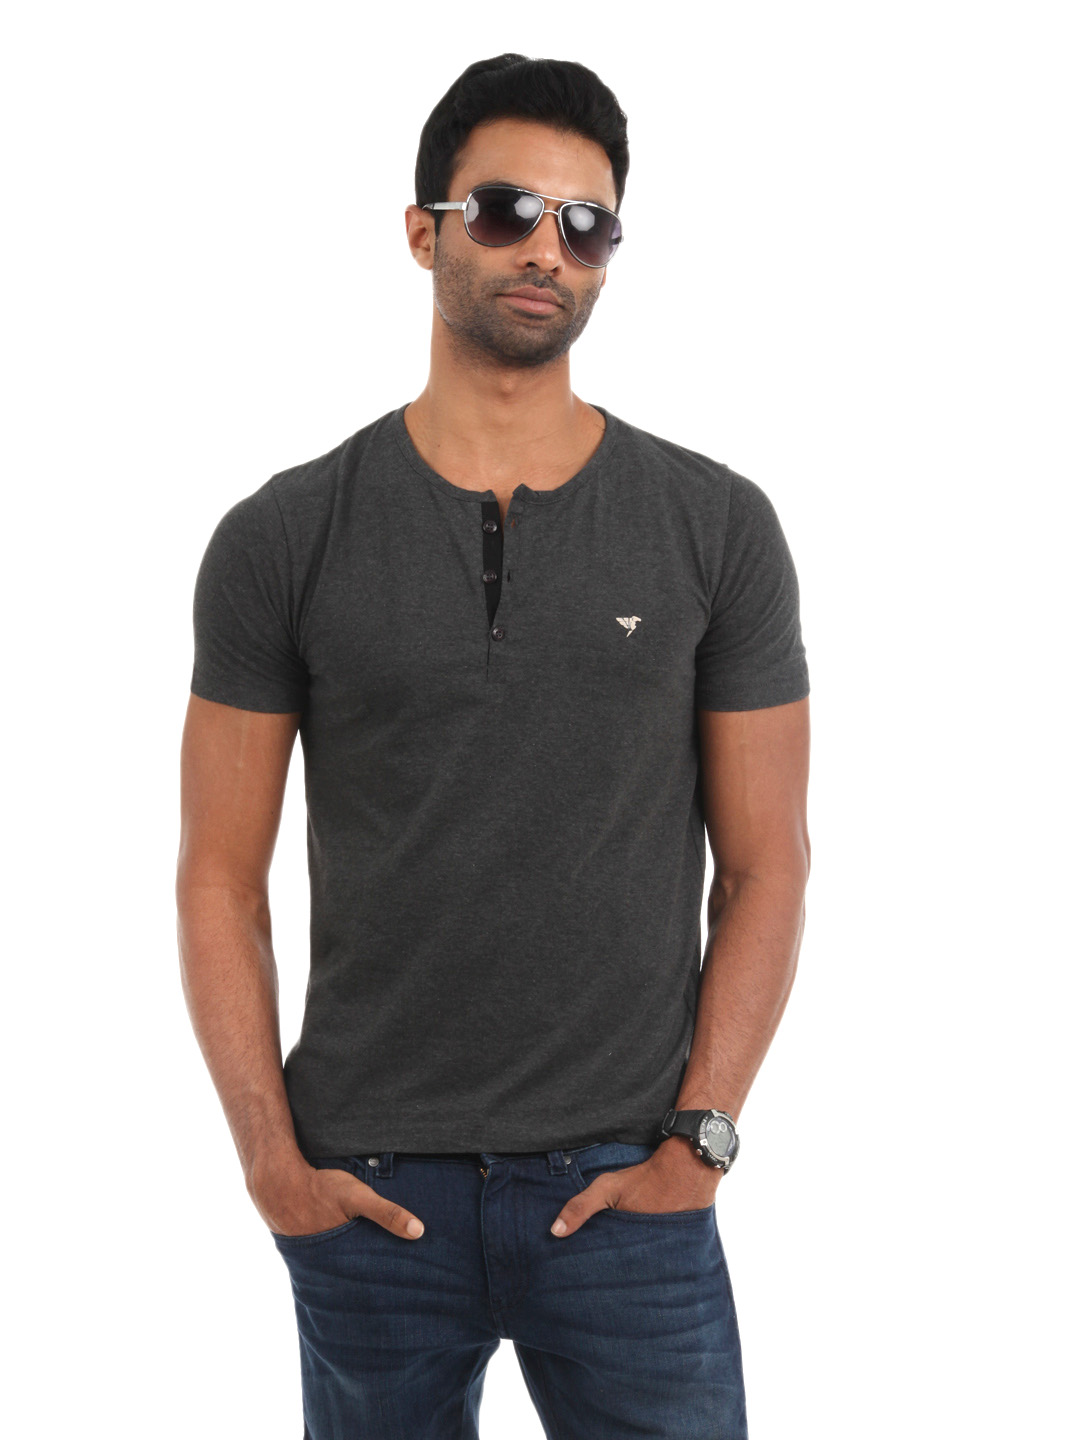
Horsefly Men Charcoal T-shirt
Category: Apparel / Topwear / Tshirts
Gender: Men
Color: Charcoal
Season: Summer 2012
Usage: Casual